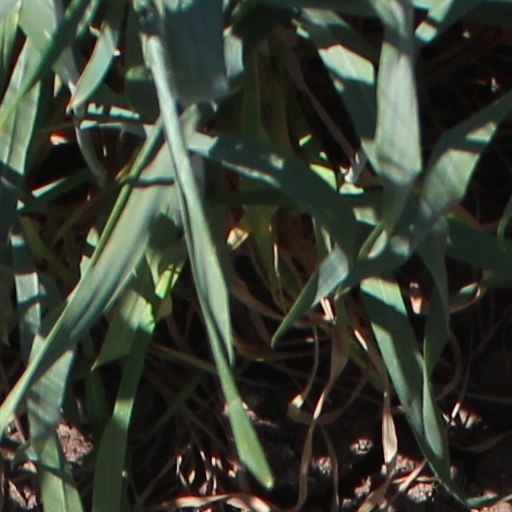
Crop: wheat